Royal Bavarian State Railways

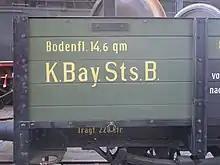
Owner's inscription on a goods wagon

The Royal Bavarian State Railways ("Königliche Bayerische Staats-Eisenbahnen" or "K.Bay.Sts.B.") was the state railway company for the Kingdom of Bavaria. It was founded in 1844. The organisation grew into the second largest of the German state railways (after that of the Prussian state railways) with a railway network of 8,526 kilometres (including the Palatinate Railway or "Pfalzbahn") by the end of the First World War.